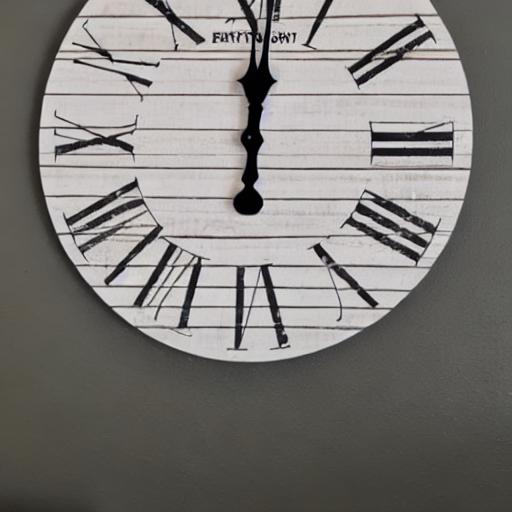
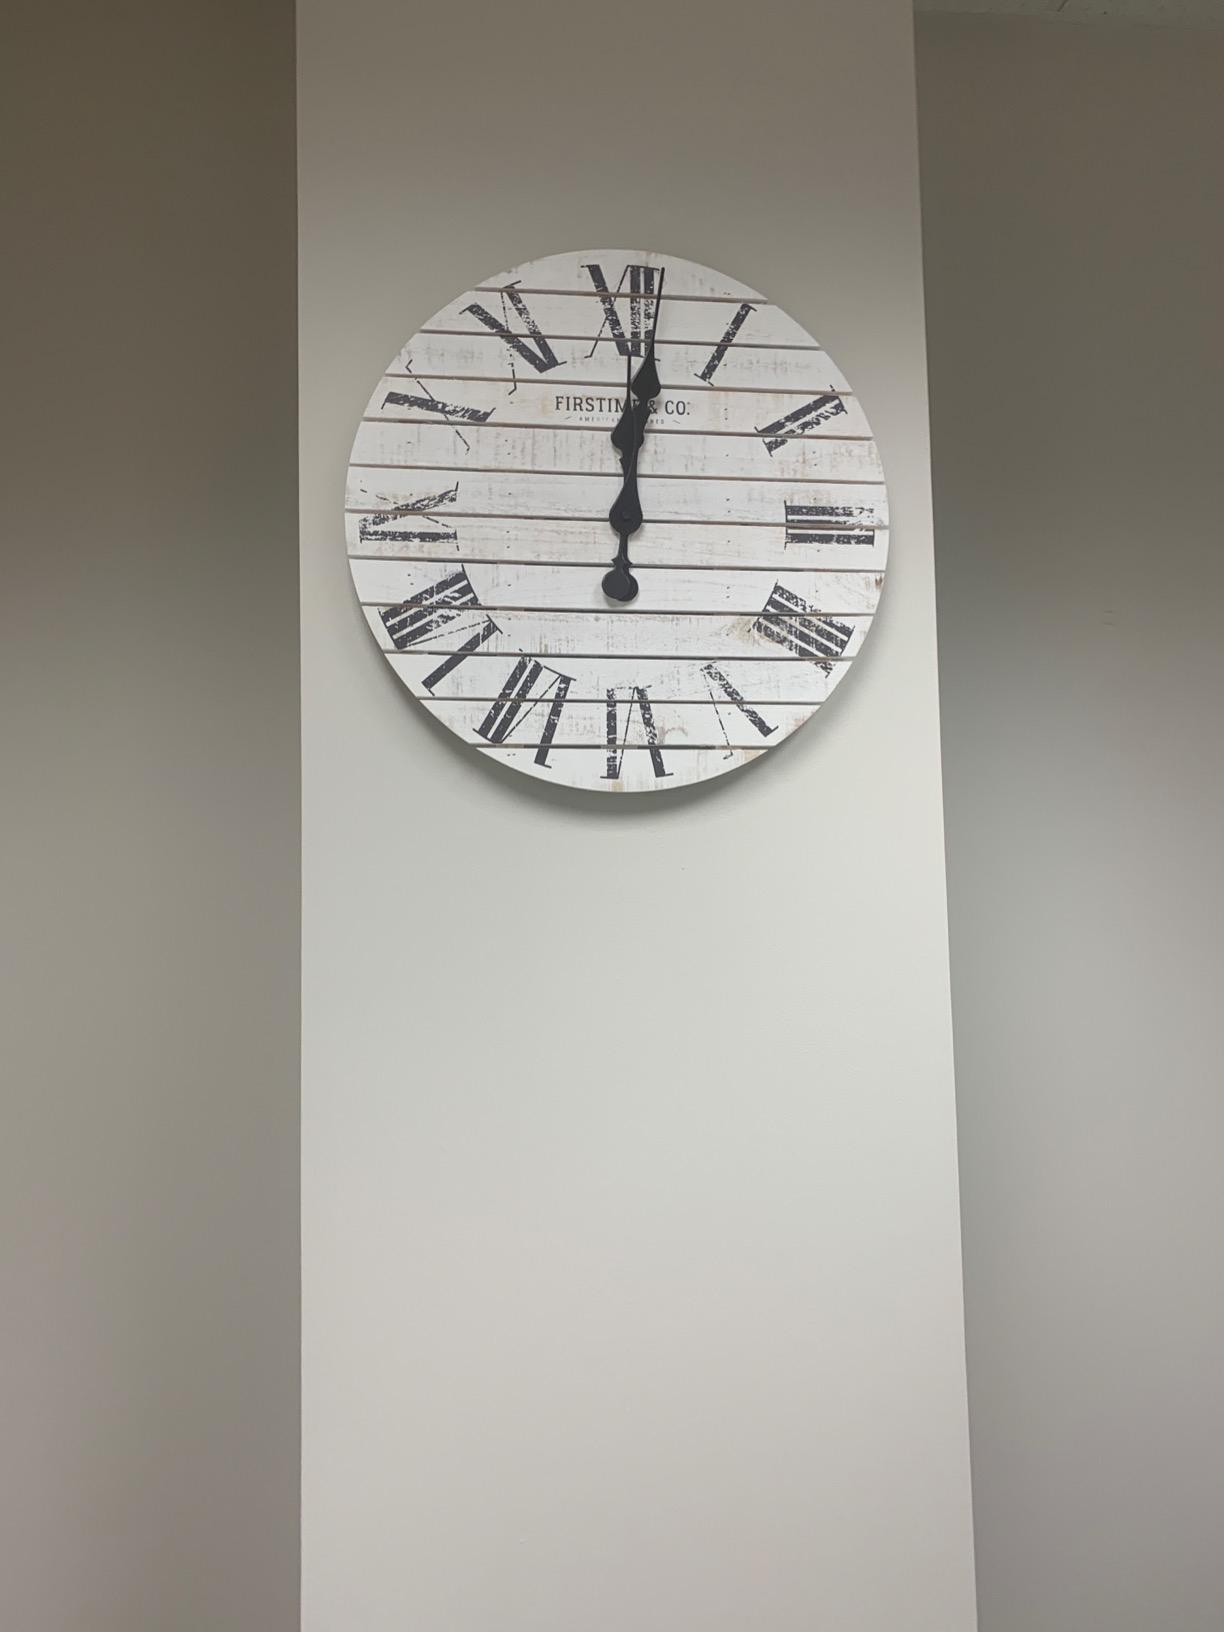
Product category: clock
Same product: no